Change (Pale Waves song)

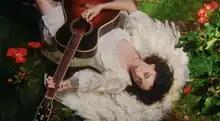
Heather Baron-Gracie in the music video for "Change". The musician's attire in this scene was chosen to symbolize the song's titular concept, as it marked a departure from her usual style of clothing.

The music video for "Change" was directed by Johnny Goddard. It was released on 10 November 2020, alongside an announcement about the album itself.